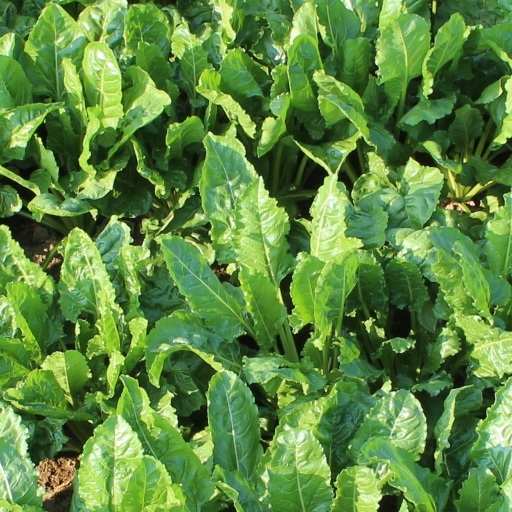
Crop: sugar beet